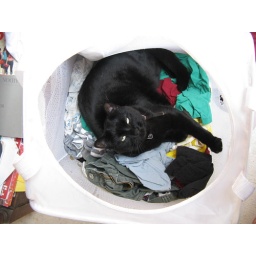
cat in a basket